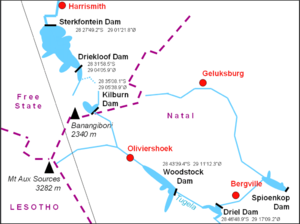
Le secteur de l'énergie en Afrique du Sud est largement dominé par le charbon qui constitue 92 % de la production et 74,3 % de la consommation d'énergie primaire du pays en 2017.
Le Tugela Vaal water Transfer Scheme est un projet d'irrigation développé dans les montagnes du Drakensberg au niveau du Oliviershoek Pass en Afrique du Sud.